Madonna of Kyiv

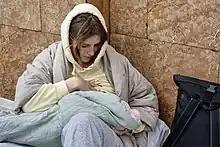
Photo of Tetyana Blizniak by András Földes

The Madonna of Kyiv is a photo of a woman nursing a child while taking refuge in the Kyiv Metro, taken in February 2022 in the first days of the Russian invasion of Ukraine. Taken by a Hungarian journalist , the photo has become popular on the Internet. It has become an illustration of both a humanitarian crisis and an unjust war.